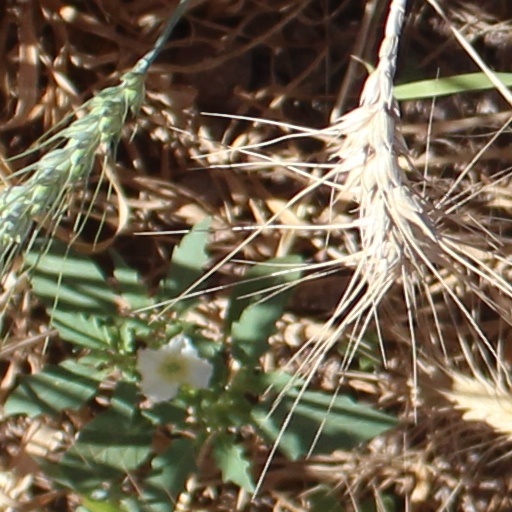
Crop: wheat